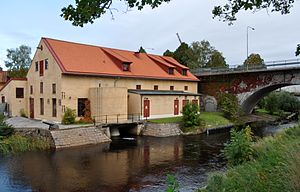
Lyckeby / Seværdigheder
Kronokvarnen, den gamle vandmølle.
Lykkeby og Lykå, var en dansk middelalderby i Øster Herred i Blekinge. Lyckeby er i dag en bydel i Karlskrona kommun ved Lyckebyåns udløb, Blekinge län i Sverige.